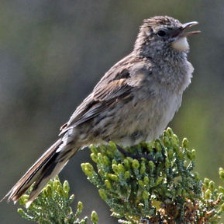
Species: AUSTRAL CANASTERO
Scientific name: ASTHENES ANTHOIDES